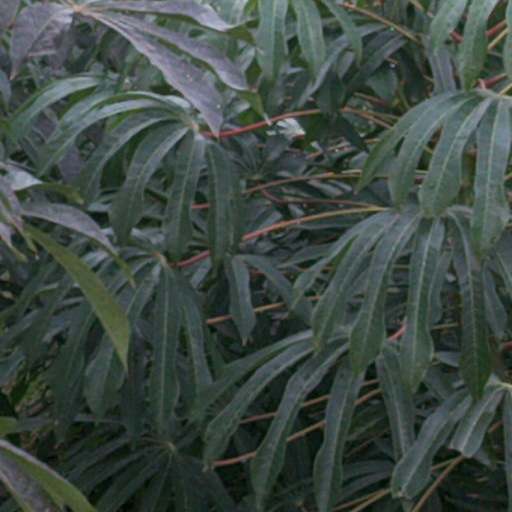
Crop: cassava